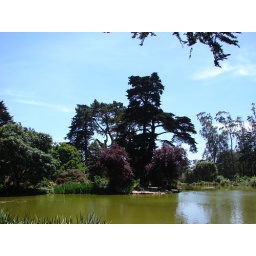
green water in golden gate park